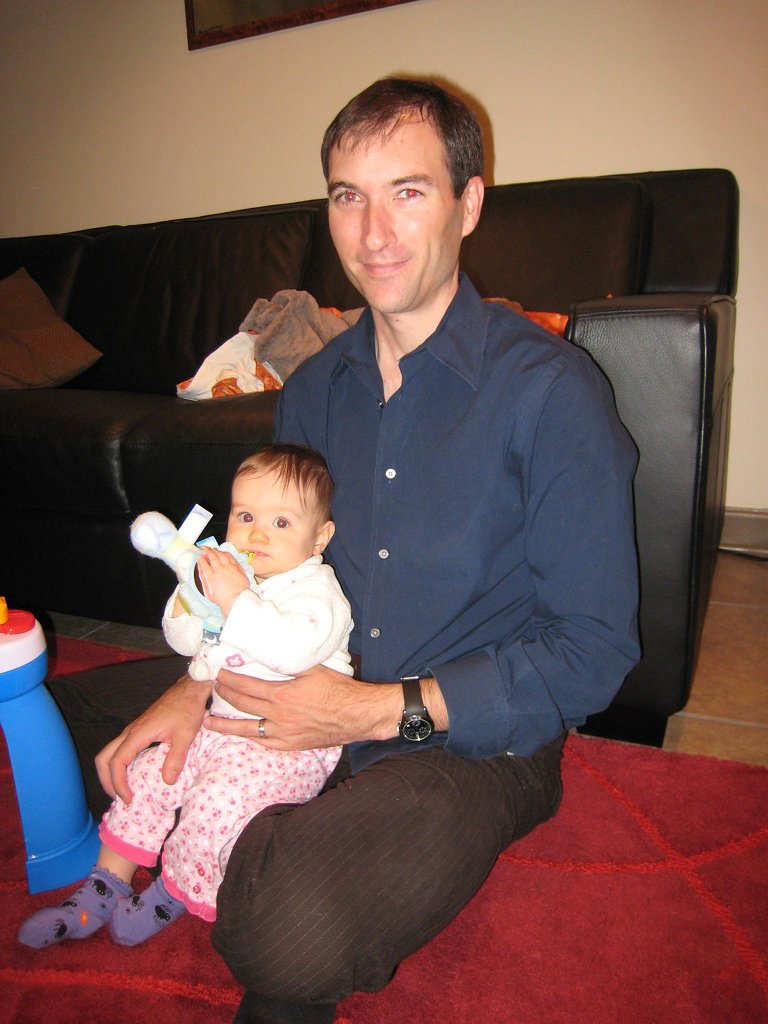
Label: not_food